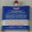
Label: can